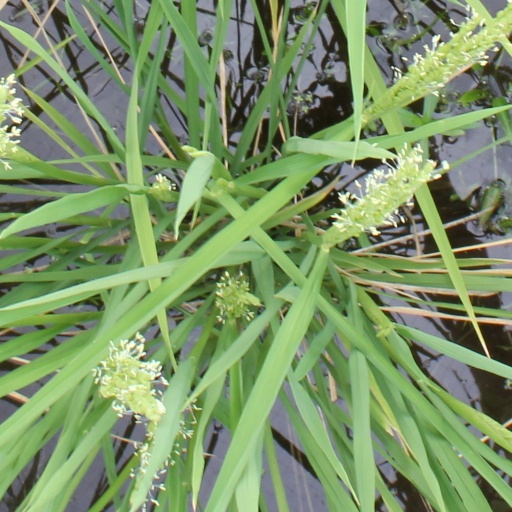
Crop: rice